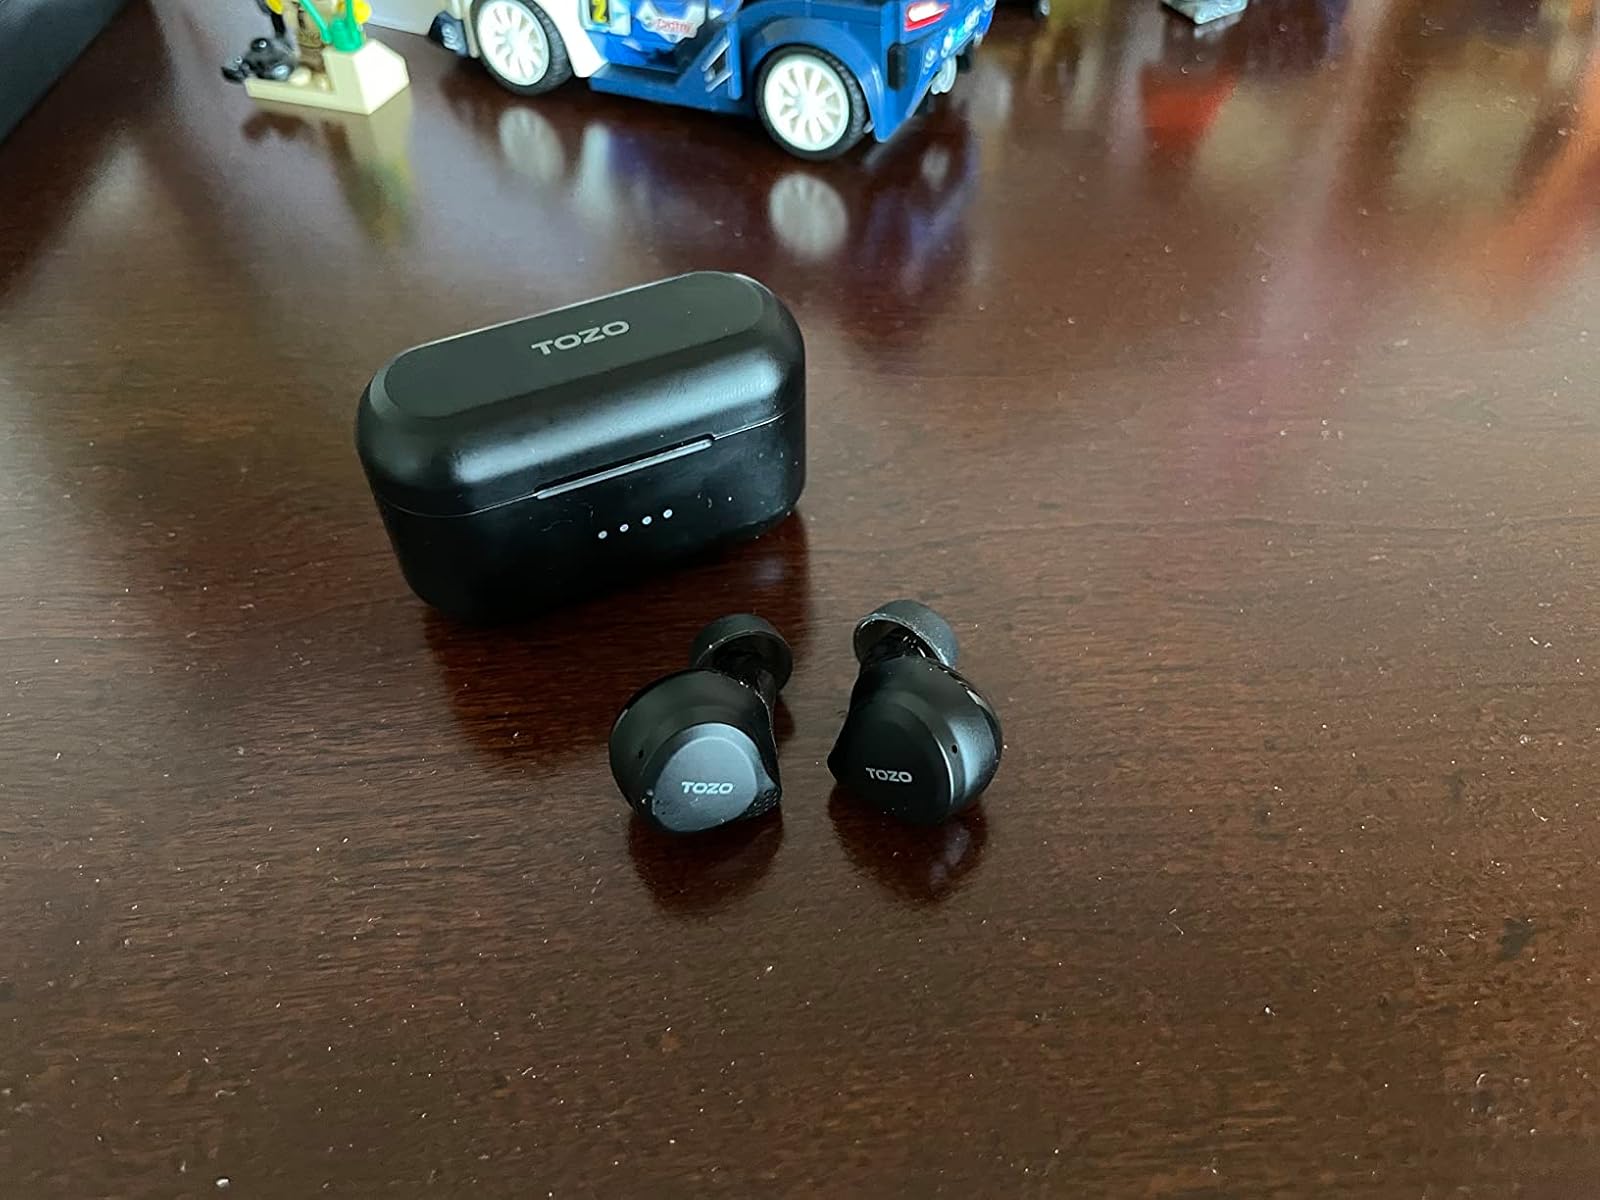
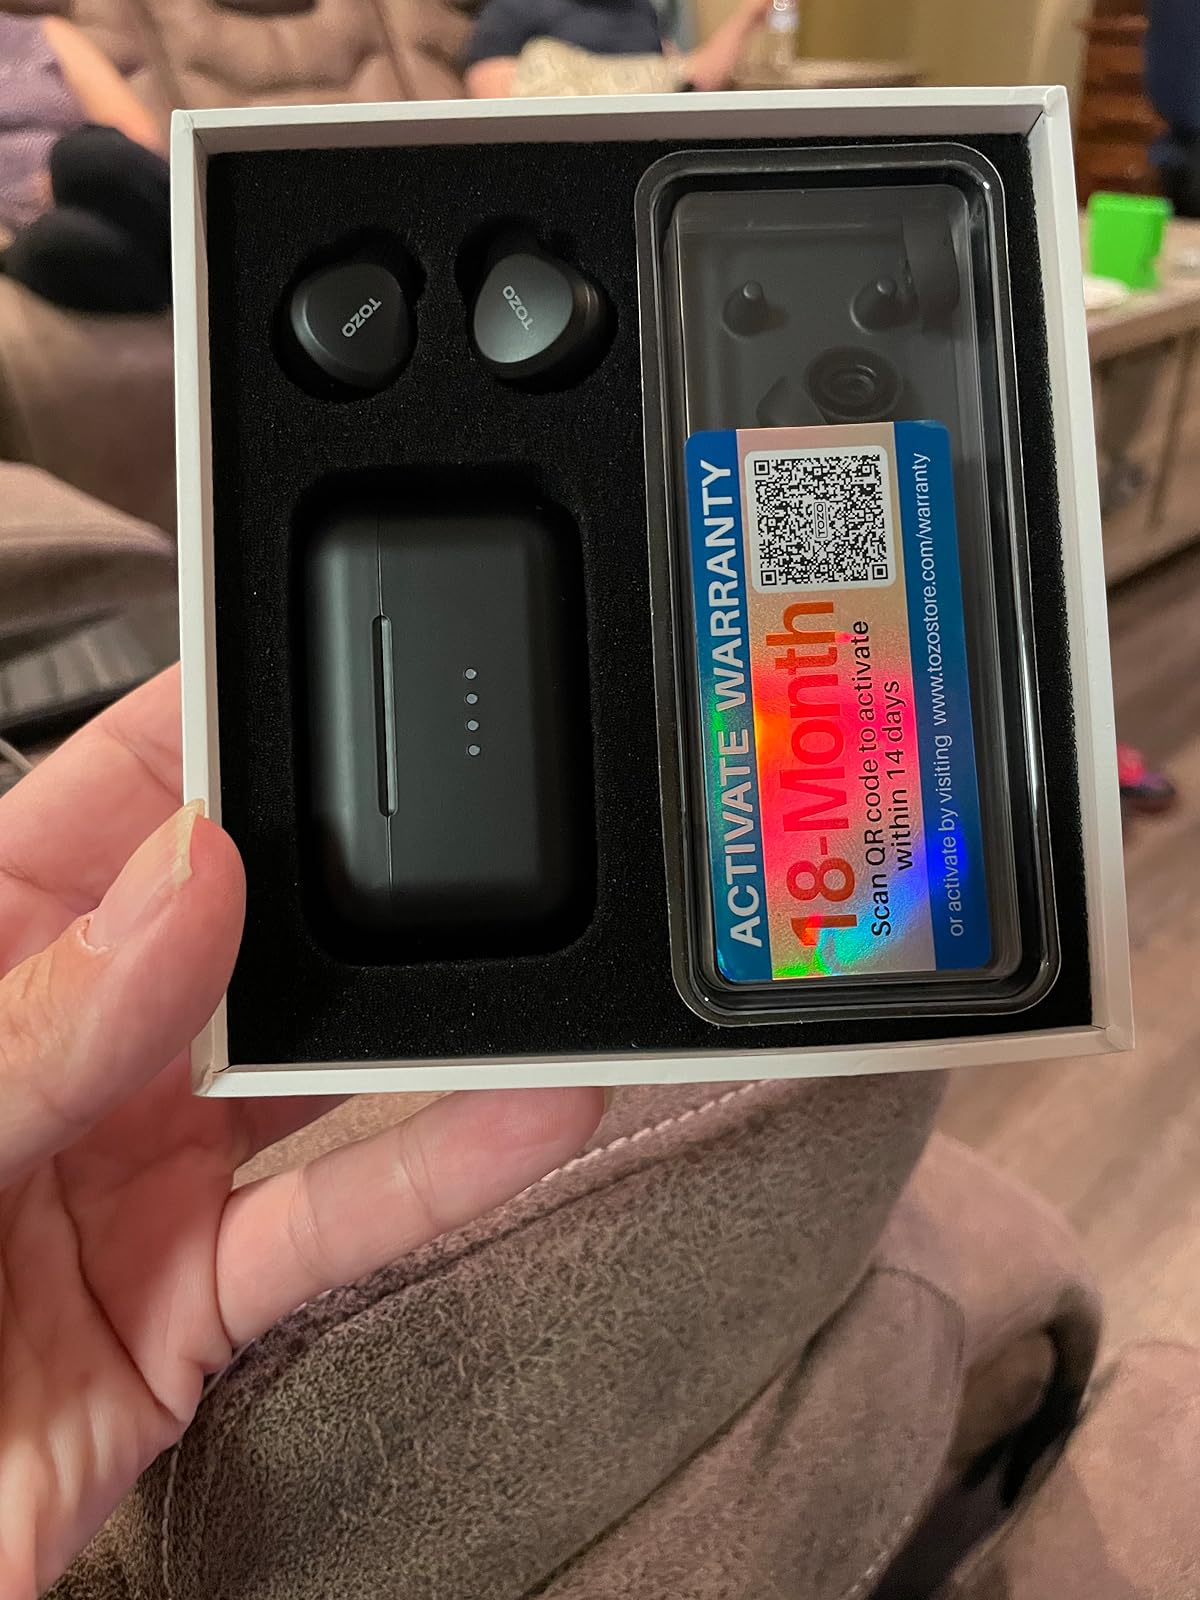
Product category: earbuds
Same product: yes